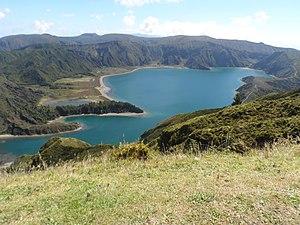
Lagoa do Fogo